Kimi Räikkönen

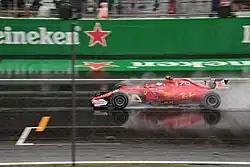
Räikkönen during qualifying at the 2017 Italian Grand Prix. His Ferrari SF70H is using the special 70th Scuderia Ferrari anniversary livery.

At the Singapore Grand Prix, Räikkönen showed consistent performances in the practice sessions and qualified in third, behind Vettel and Daniel Ricciardo. Räikkönen maintained the position through the race despite being uncomfortable with the car, to take his second podium finish of the season. Räikkönen ended the season by finishing third in the season-ending Abu Dhabi Grand Prix to take his third podium of the year and securing fourth place in the Drivers' Championship.